Indian Army

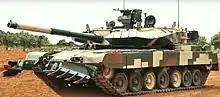
Indian Army's Arjun Mark 1 Alpha tank

The Mechanised Infantry is the newest combat arm of the Indian Army. Often referred to as "tomorrow's arm in today's army", it is formed of two regiments—The Brigade of the Guards and Mechanised Infantry Regiment—and comprises 50 Mechanised Infantry battalions in all. It is the brainchild of General Krishnaswamy Sundarji (28 April 1930 – 8 February 1999), who was the Chief of Army Staff of the Indian Army from 1986 to 1988. During the late 70s, as part of Indian Army modernisation, there was an urgent need to re-calibrate the Indian Mechanised Forces, which led to the forming of Mechanised Infantry units to further the shock-action, fire-power, flexibility, and mobility of armoured formations by including ground-holding ability. The Mechanised Infantry regiments were first created with carefully selected existing Infantry battalions, based on their operational performance. As the need for more mechanised battalions grew, the elite Brigade of The Guards was also converted to the mechanised profile. The two regiments along with the Armoured Corps form part of the Indian Army's elite "Mechanised Forces".